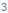
Number: 3